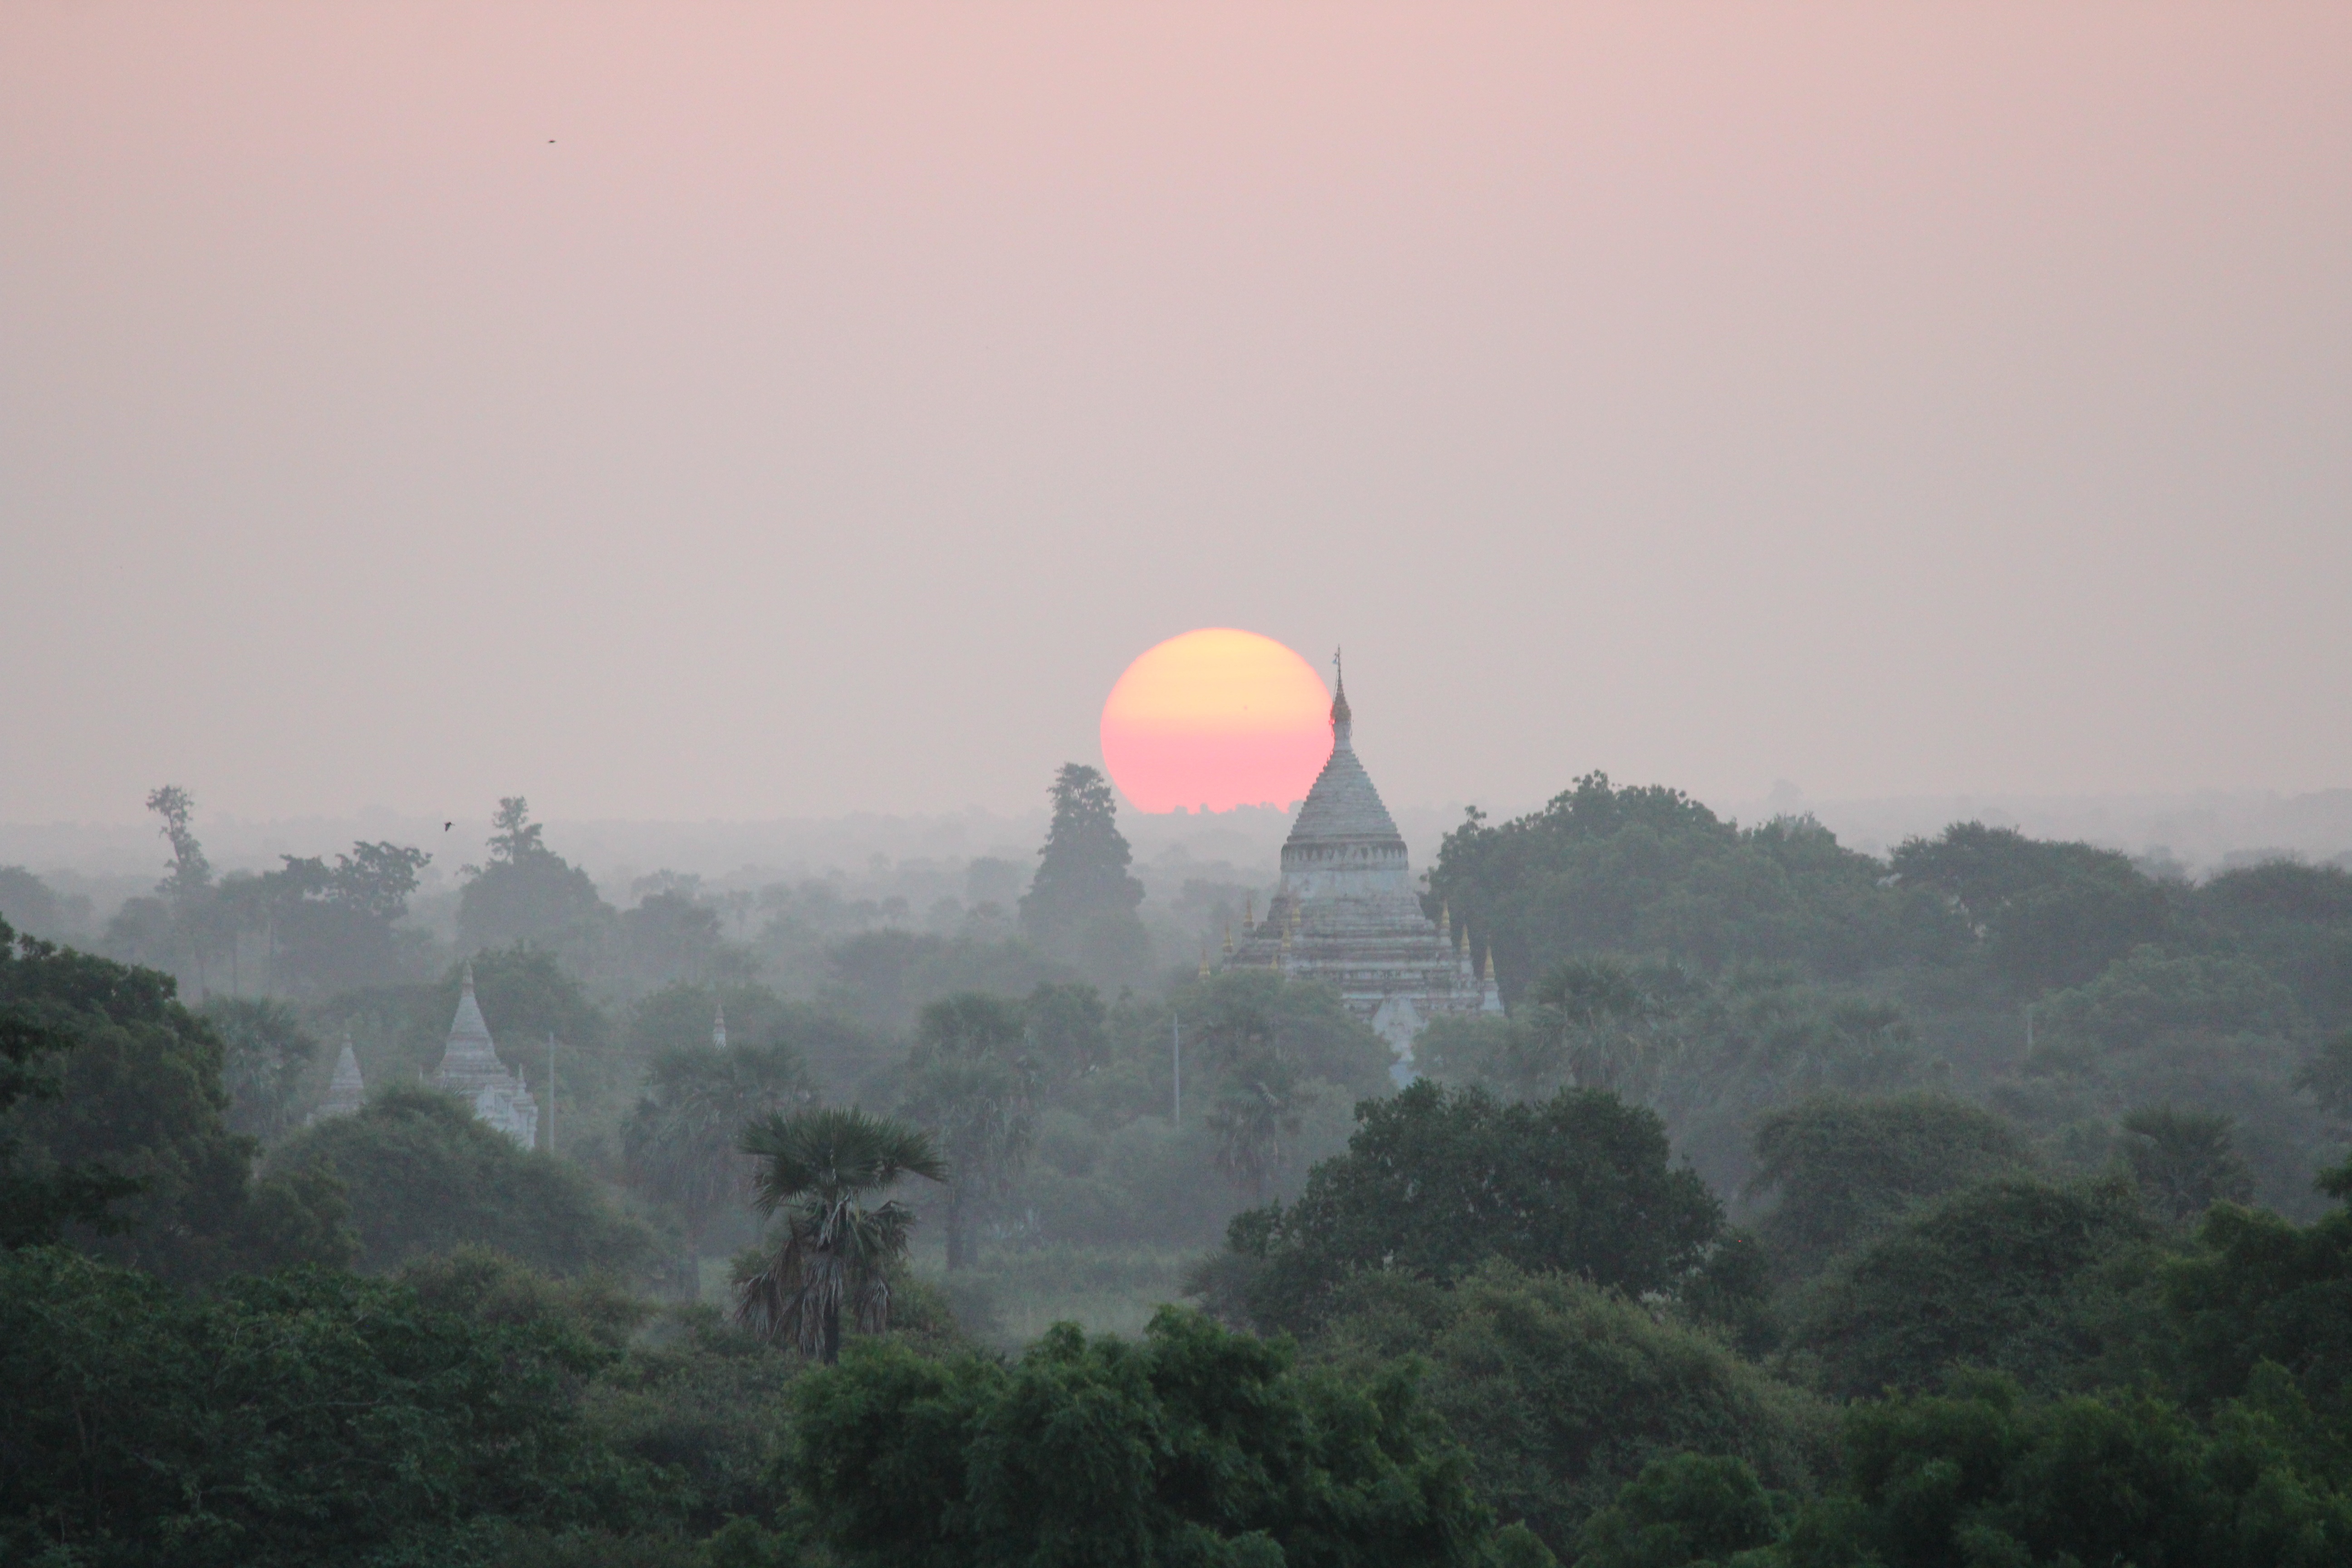
landscape, tree, forest, sky, sun, fog, sunrise, sunset, mist, sunlight, morning, hill, dawn, atmosphere, dusk, daytime, evening, haze, skies, mood, myanmar, morgenstimmung, burma, phenomenon, morning sun, morgenrot, bagan, hill station, atmosphere of earth, temple level